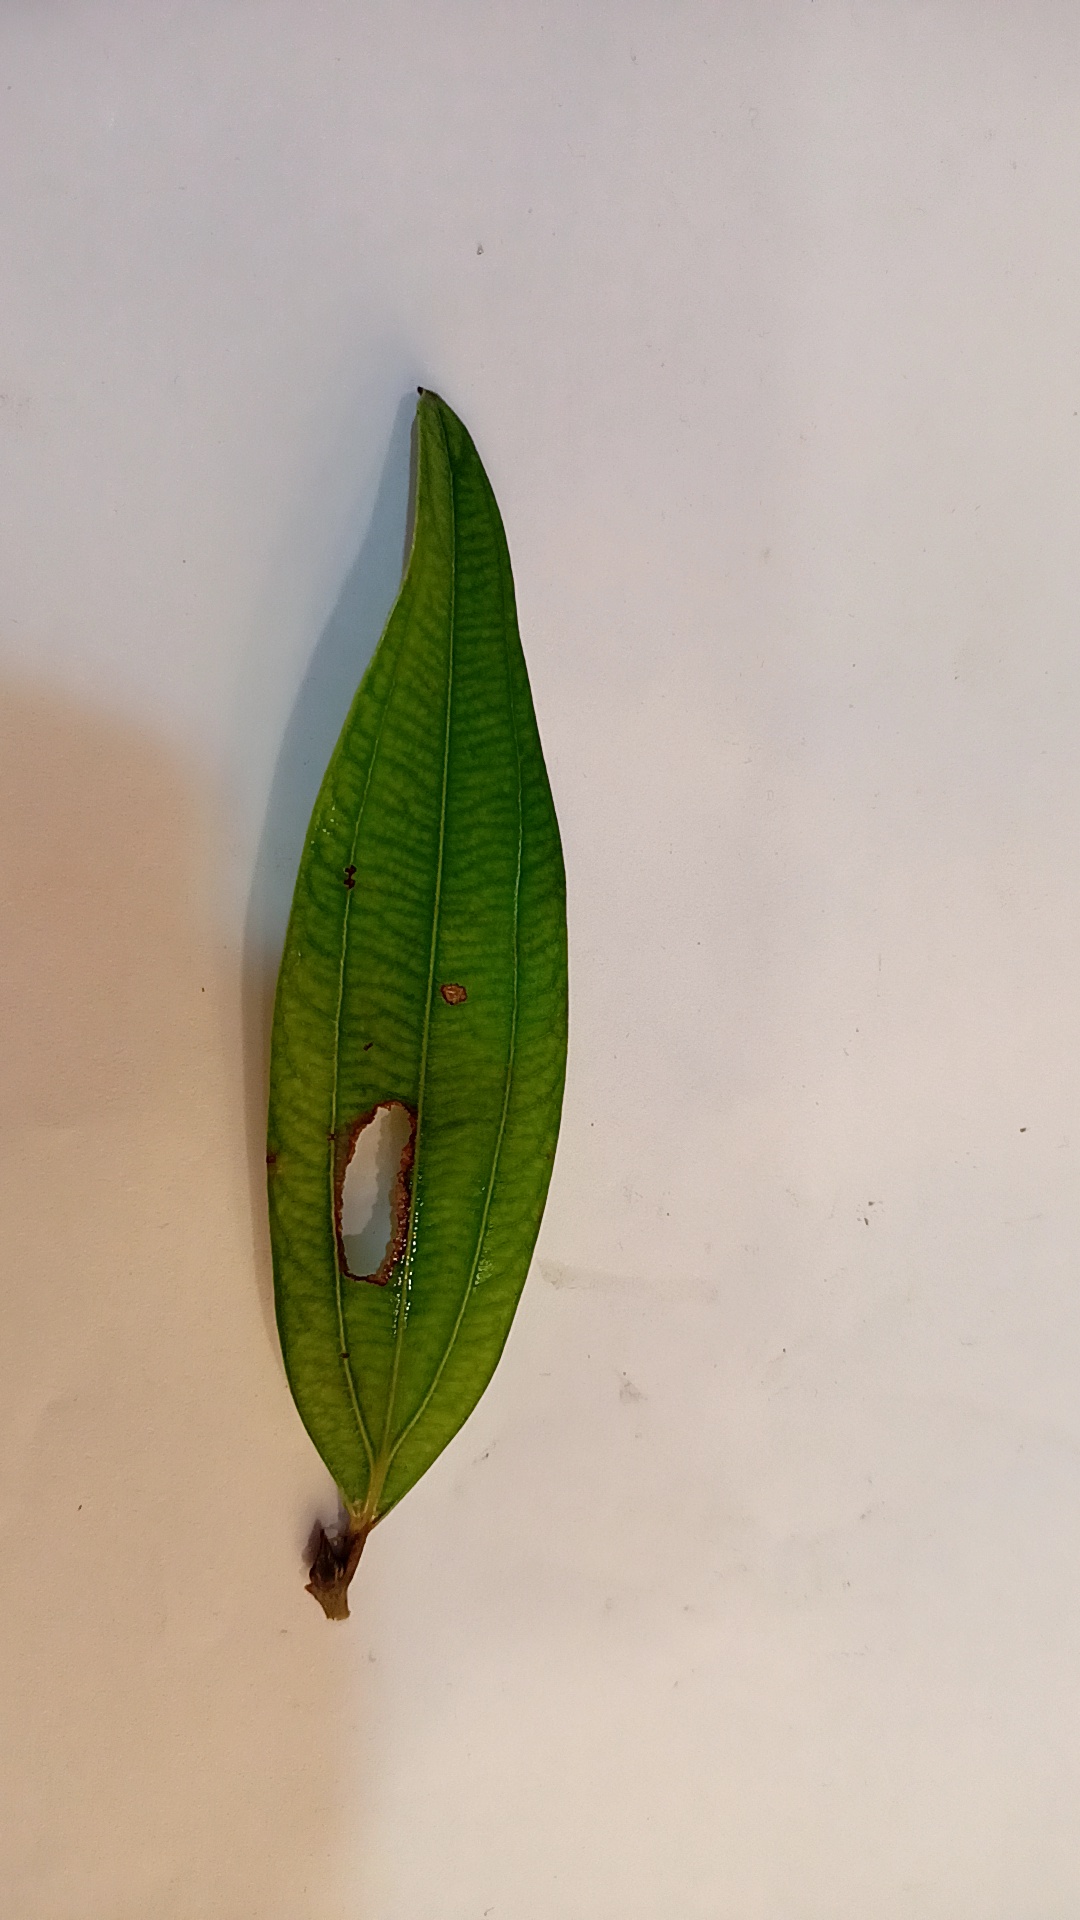
Label: Disease